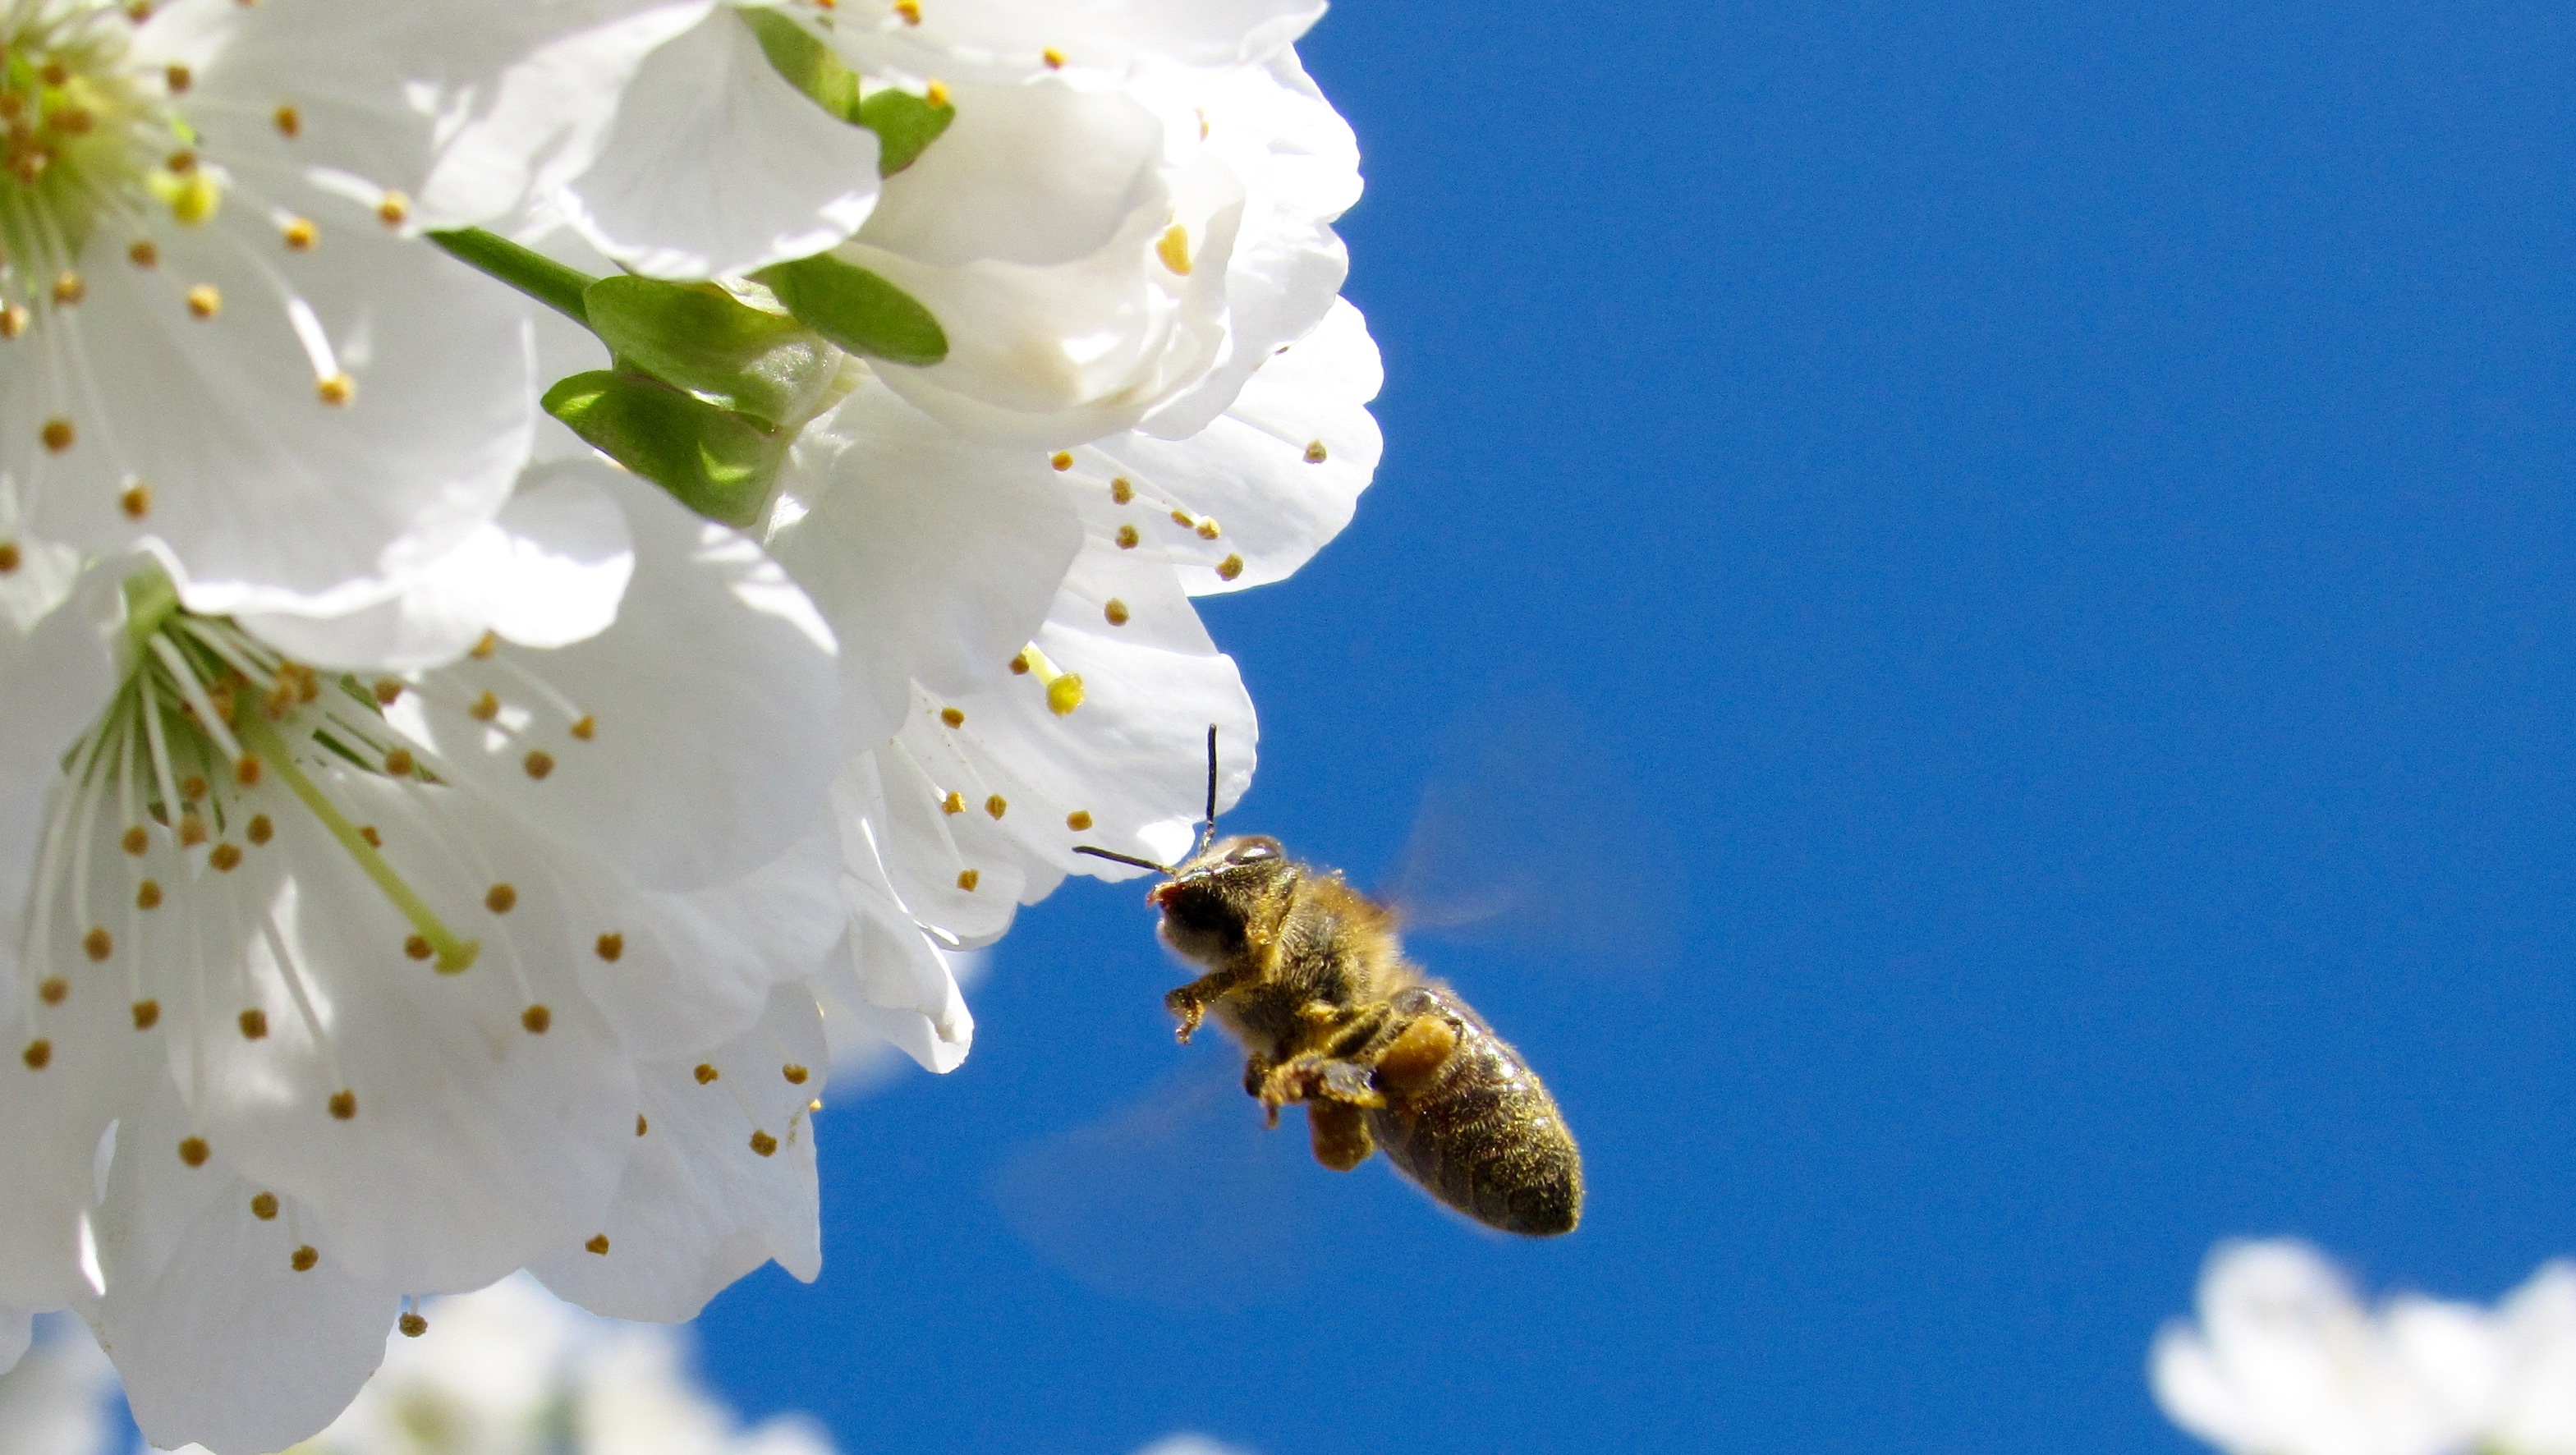
branch, blossom, plant, flower, petal, floral, pollen, insect, flora, invertebrate, close up, bee, nectar, macro photography, honey bee, membrane winged insect